2nd Half

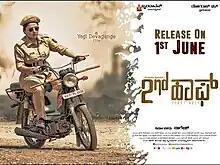
Release poster

2nd Half is a 2018 Indian Kannada-language crime-thriller film directed by debutant Yogi Devegange. It stars Priyanka Upendra, Surabhi Santosh and Niranjan Sudhindra in the lead. The cinematography is by R K Shivakumar and music direction is by Chetan Sosca.